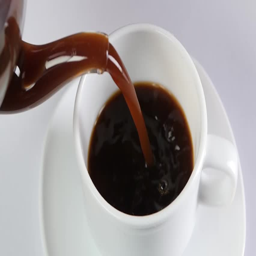
pouring black coffee into a white cup on a white background from crystalline kettle , slow motion